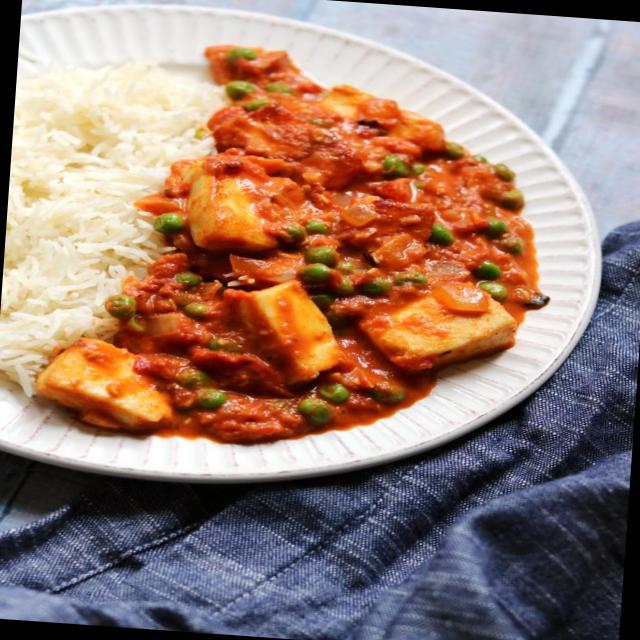
Dish: white_rice